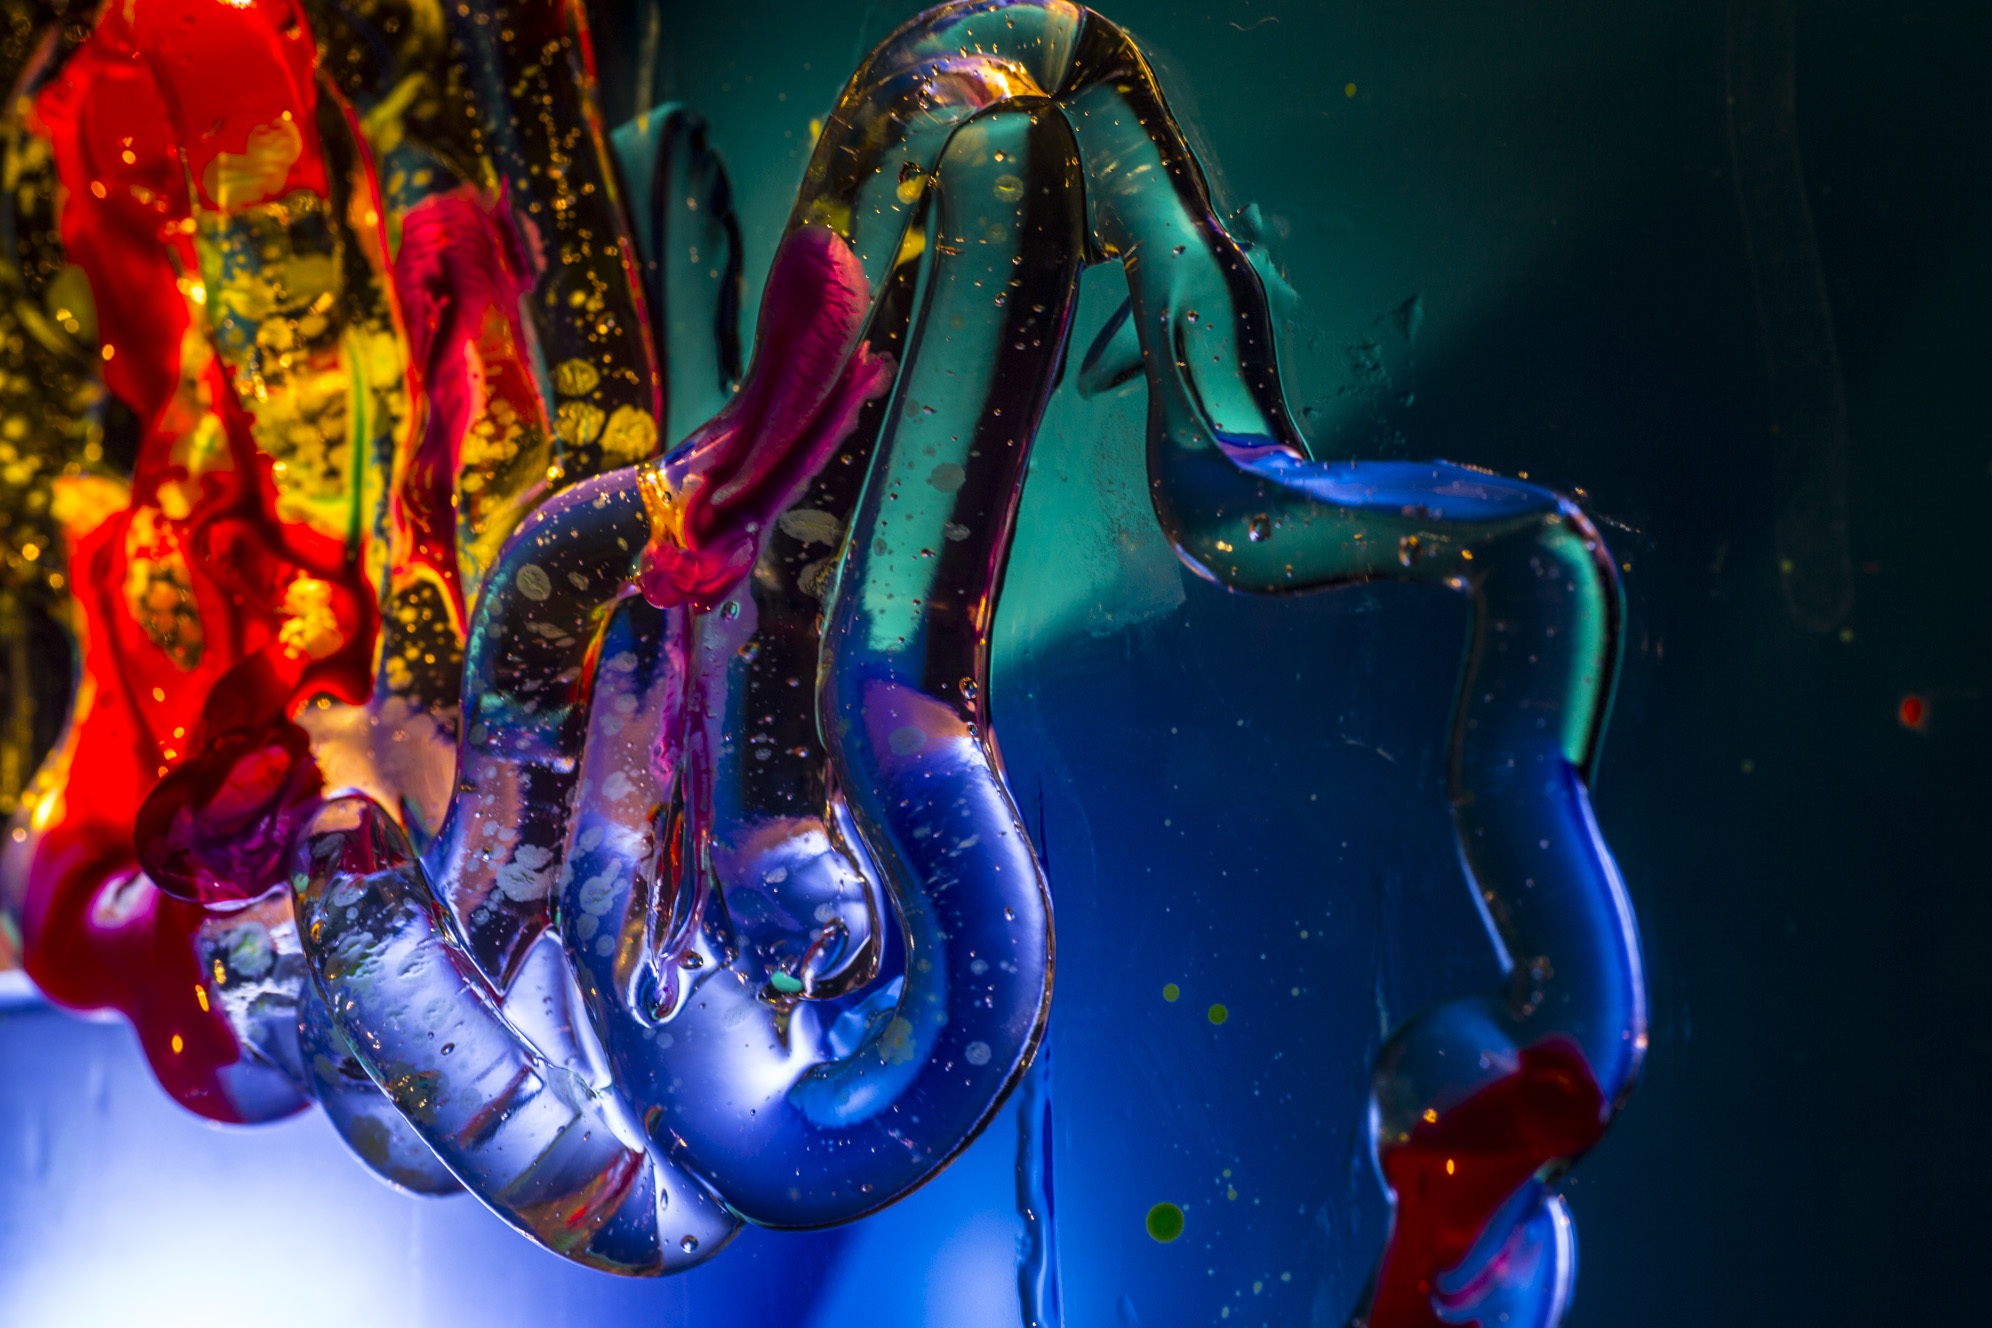
abstract, color, paint, art, stage, colors, performance, fantasy, gel